Mala Amerika

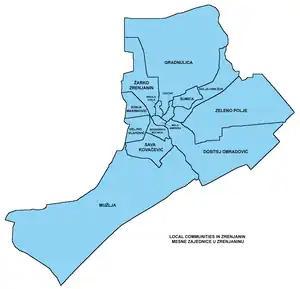
Map of urban local communities of Zrenjanin

Mala Amerika (literally: "Little America") is one of the local communities in the city of Zrenjanin, Serbia. It is surrounded by the river Begej. The area used to be an island before the reconstruction projects were undertaken in the early 1980s, when that particular section of the river was cut up into three man-made lakes.